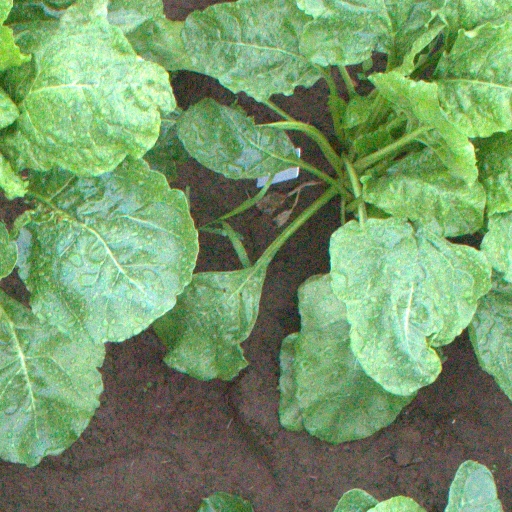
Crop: sugar beet